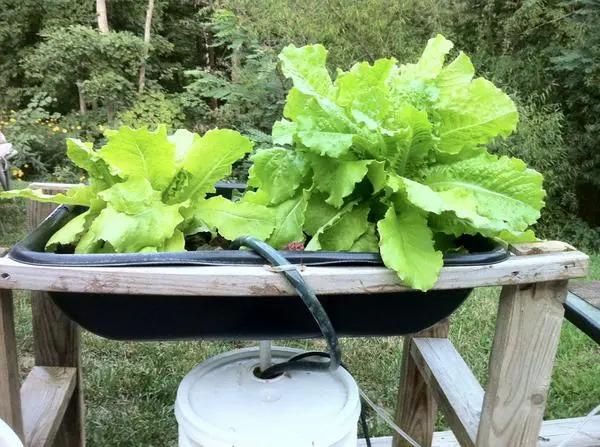
Mfumo wa kilimo cha haidroponi ulio rahisi lakini wenye  ufanisi mkubwa, ambapo mimea ya majani imepandwa kwenye kontena la plastiki likiwa limeinuliwa juu ya muundo wa mbao, kuna ndoo nyeupe iliyo chini iliyounganishwa kwa bomba, hii ikiwa ni sehemu ya mfumo ya kusambaza maji yenye virutubisho moja kwa moja kwenye mizizi ya mimea.